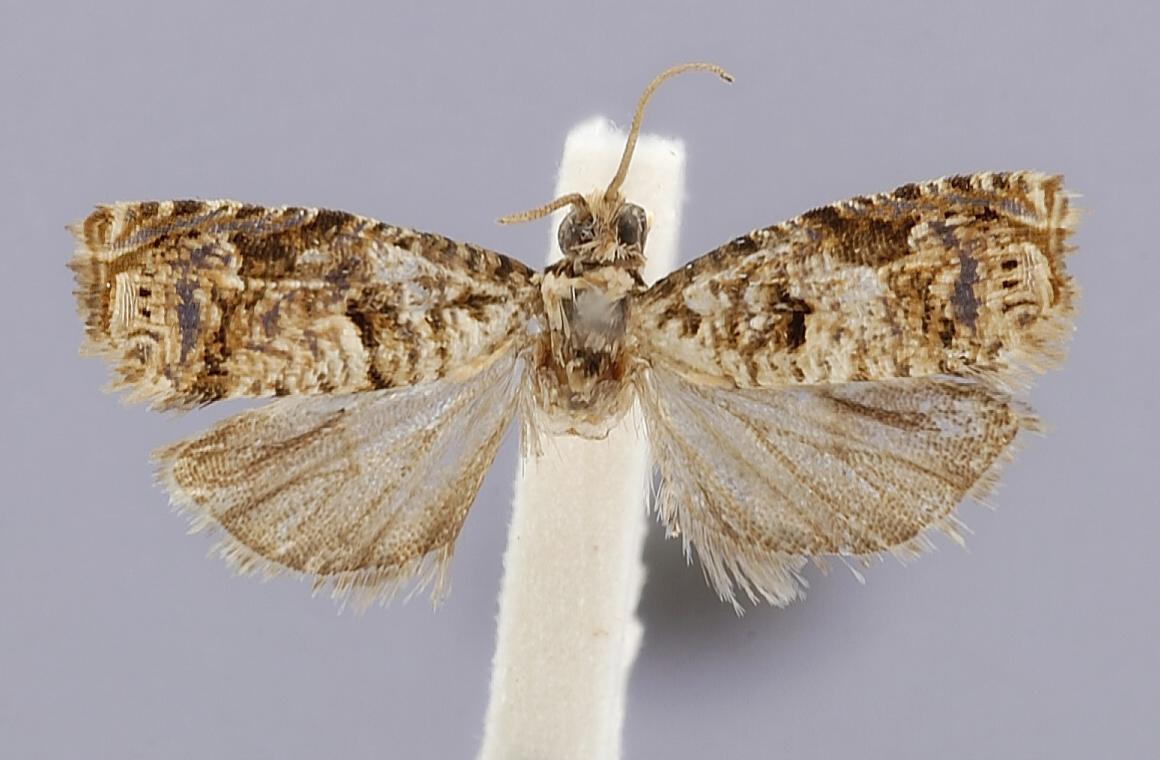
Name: Episimus quintananus
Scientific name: Episimus quintananus Razowski, 2008
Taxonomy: Animalia, Arthropoda, Insecta, Lepidoptera, Tortricidae
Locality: Quintana Roo, Cozumel island, Espiritu Santo Bay, Cozumel, Quintana Roo, Mexico
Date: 5 Apr 1960